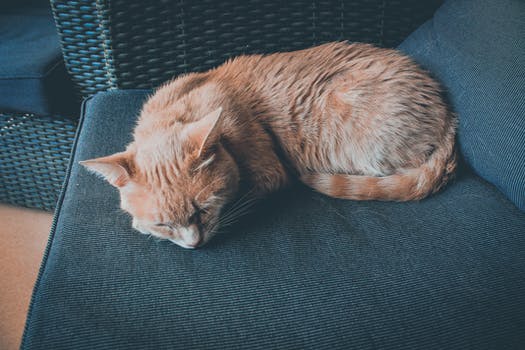
Label: No Watermark